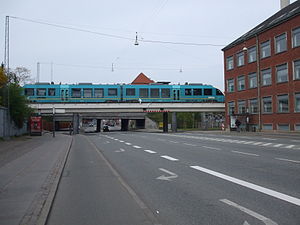
Aarhus / Infrastruktur / Trafik / Kollektiv trafik
Arrivatog passerer Spanien på sporet mellem Aarhus H og Aarhus Havn
Arriva-pendlertog (model AR 07&#160;?) passerer Spanien i Århus
Aarhus eller Århus er Danmarks næststørste og Jyllands største byområde med 280.534 indbyggere. I Aarhus Kommune bor der 349.983 indbyggere. I den større byzone regner Eurostat med et befolkningstal på 845.971.